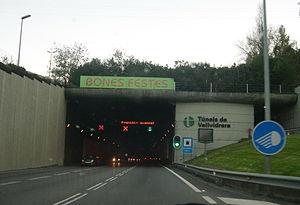
Les tunnels de Vallvidrera sont un ensemble de cinq tunnels qui traversent la Sierra de Collserola en unissant la ville de Barcelone avec le comarque de Vallès Occidental. Ces tunnels sont inaugurés en 1991. Le plus long de tous est le tunnel dénommé de Vallvidrera avec une longueur de 2 517 mètres ; il s'agit de l'unique à péage, les quatre autres étant de passage libre.